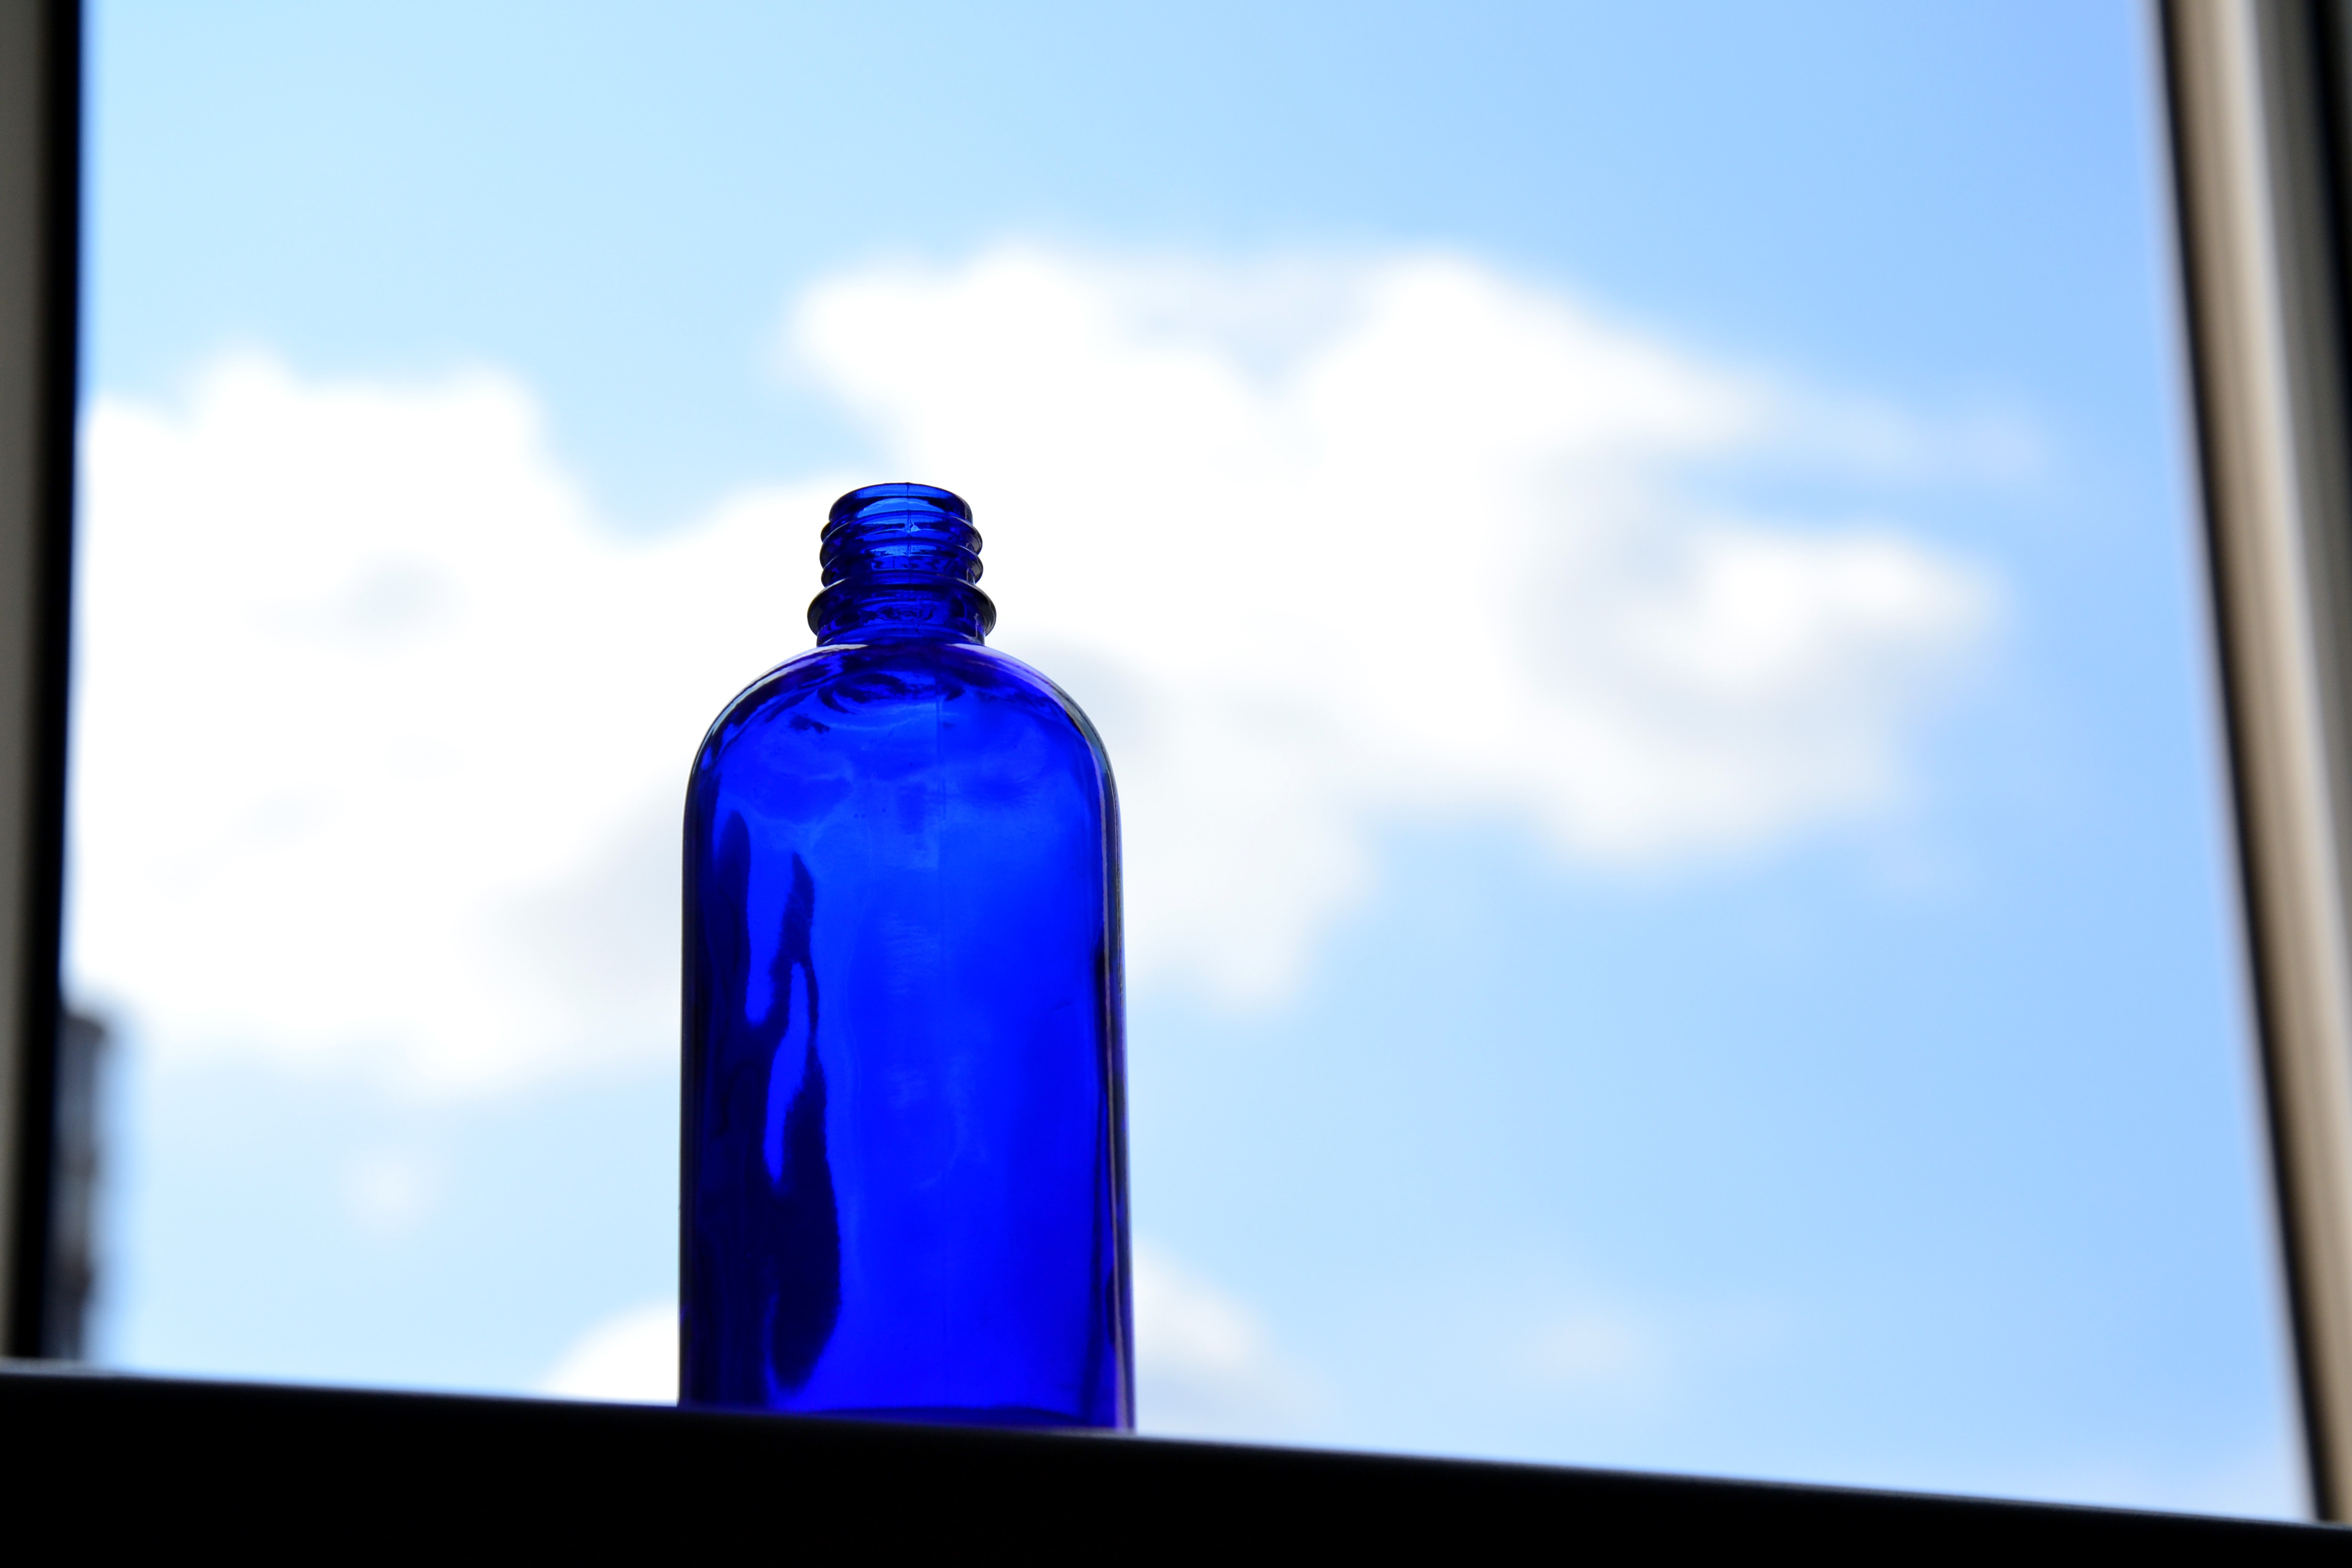
water, cloud, sky, window, glass, reflection, color, bottle, blue, blue bottle